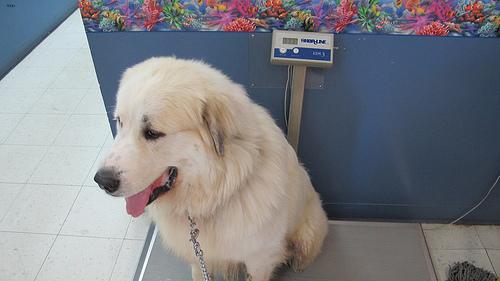
Breed: great pyrenees